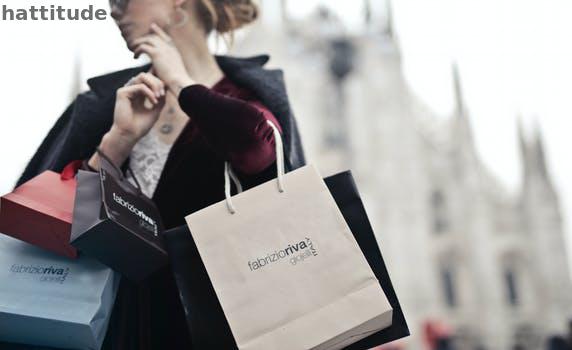
Label: Watermark